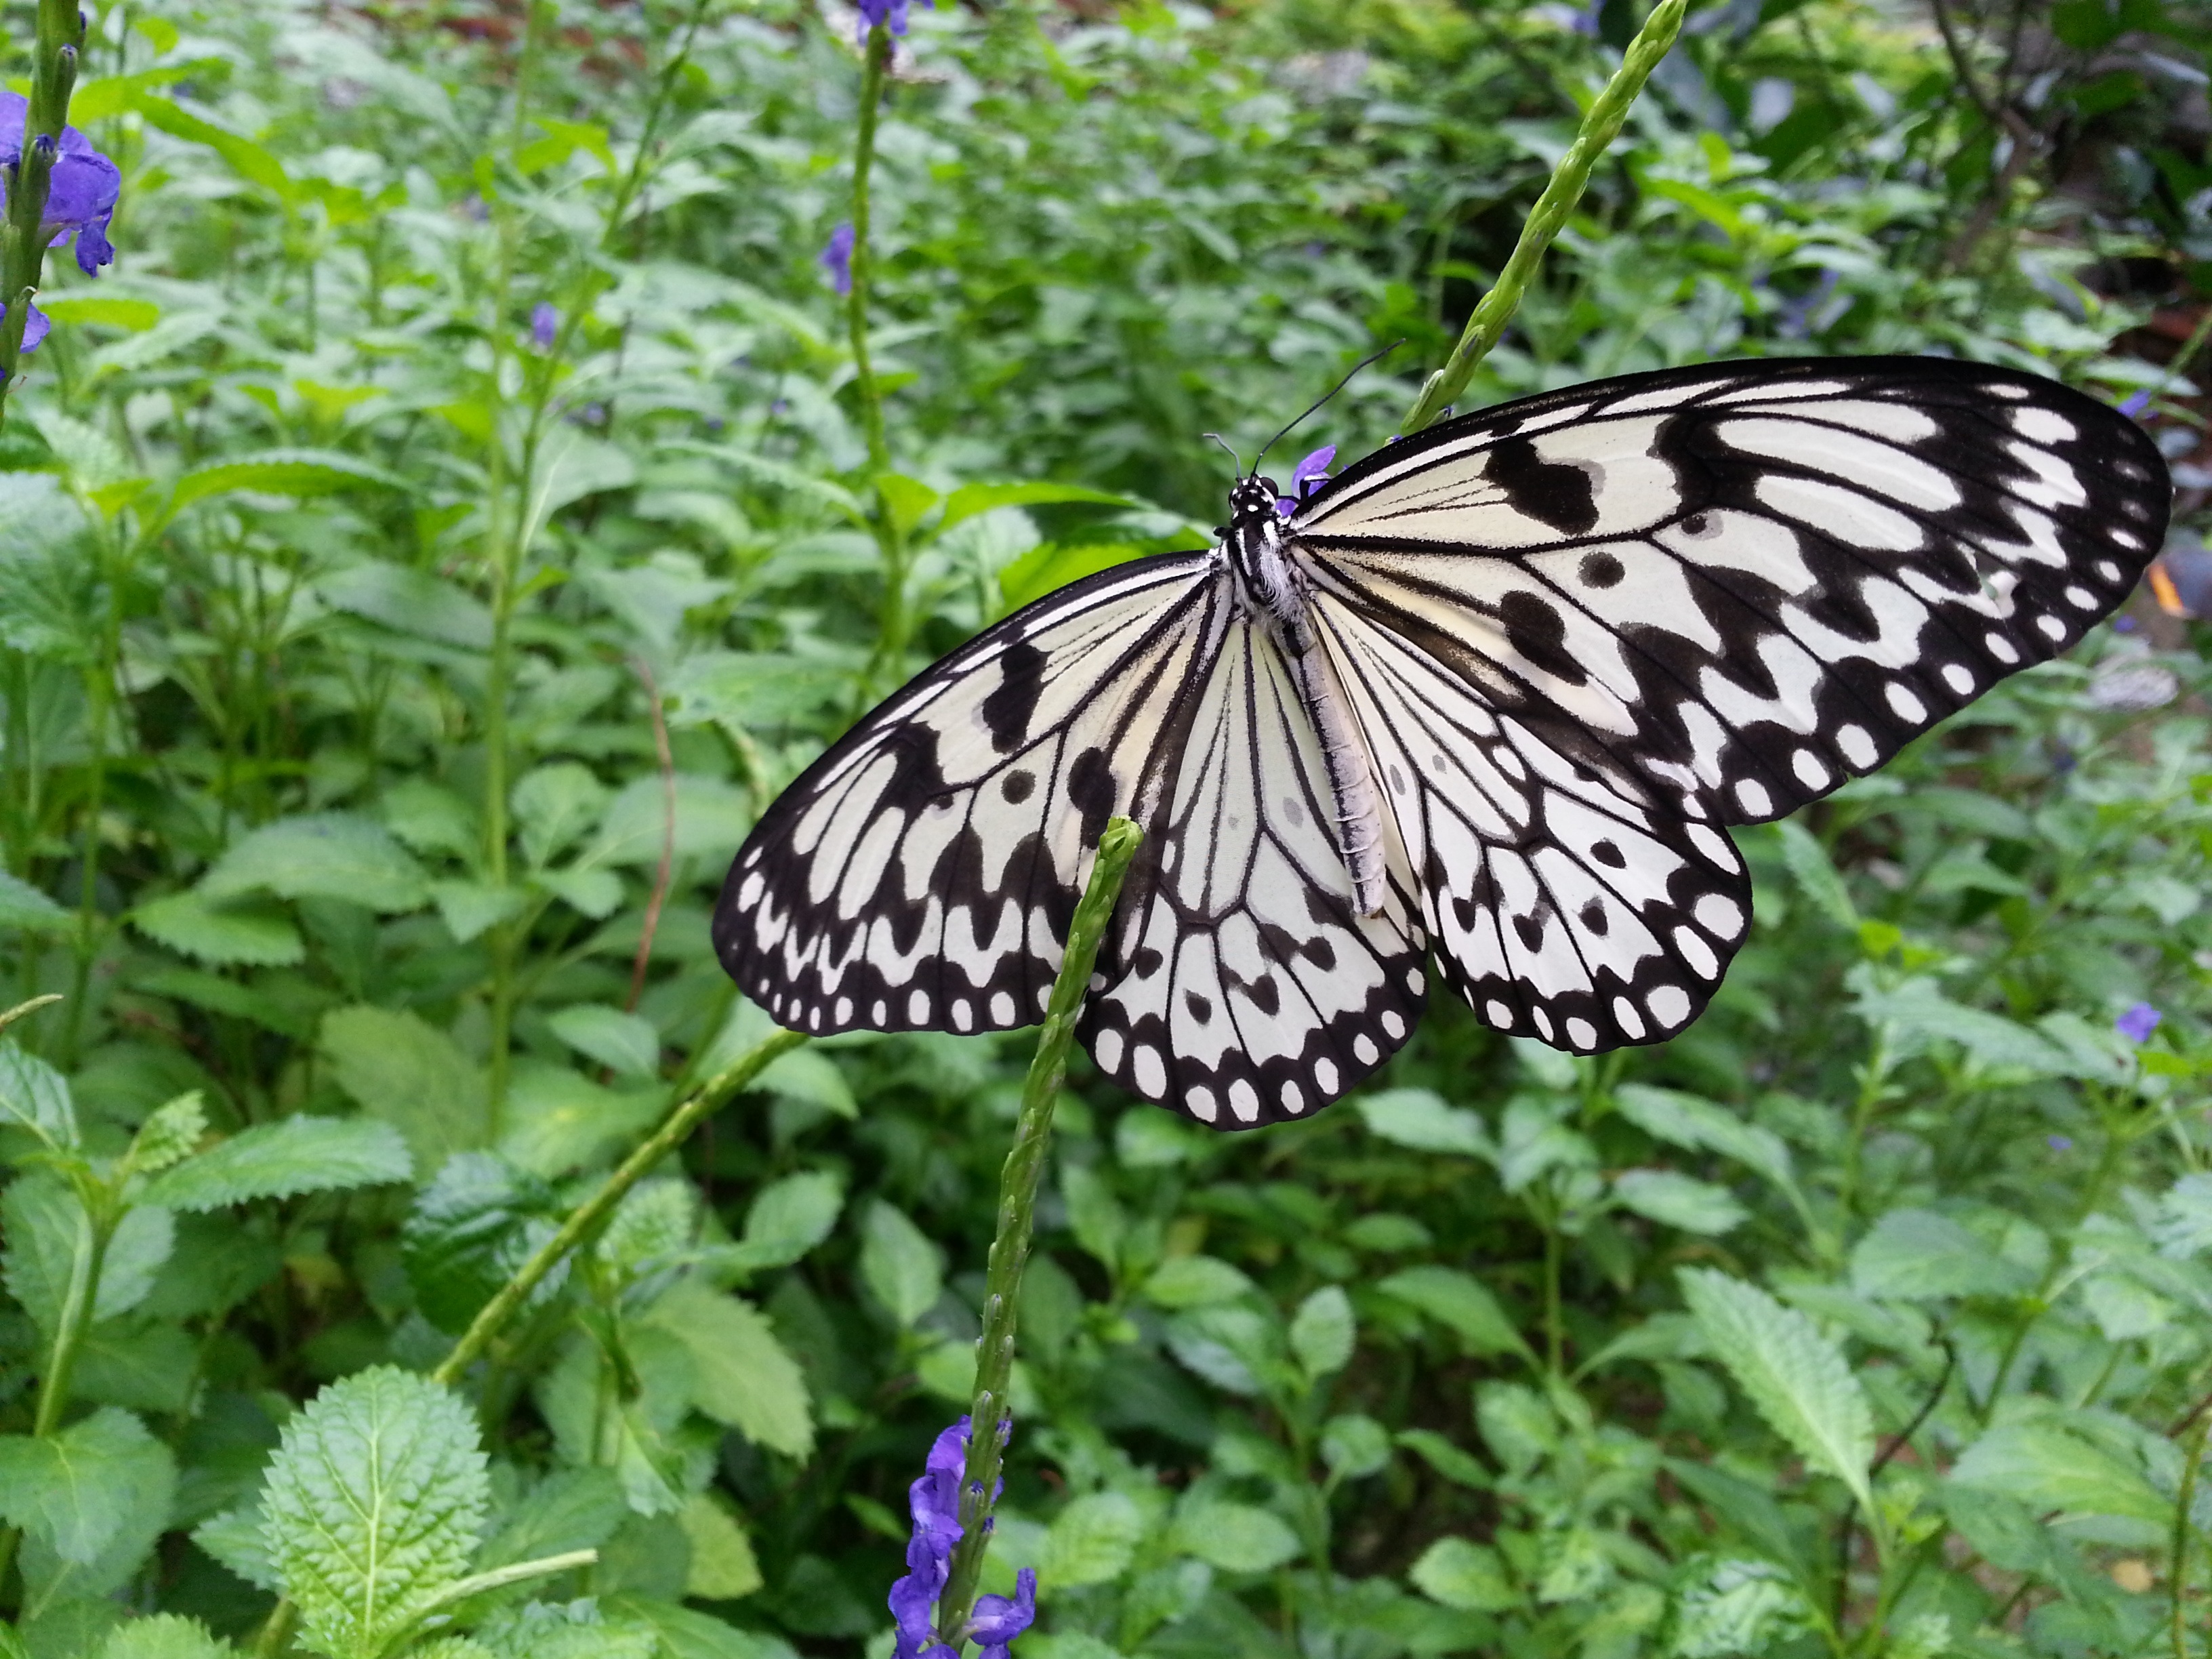
wing, plant, flower, pattern, insect, macro, botany, butterfly, fauna, invertebrate, monarch butterfly, wings, arthropod, pollinator, collecting nectar, moths and butterflies, lycaenid, brush footed butterfly